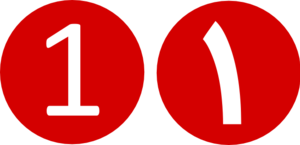
La ligne 1 du métro de Téhéran est une ligne du réseau de métro de Téhéran, capitale de l'Iran. Comprenant 29 stations, elle est d'orientation globale nord-sud et traverse le centre de la ville. Elle est en correspondance avec les trois autres lignes du réseau.